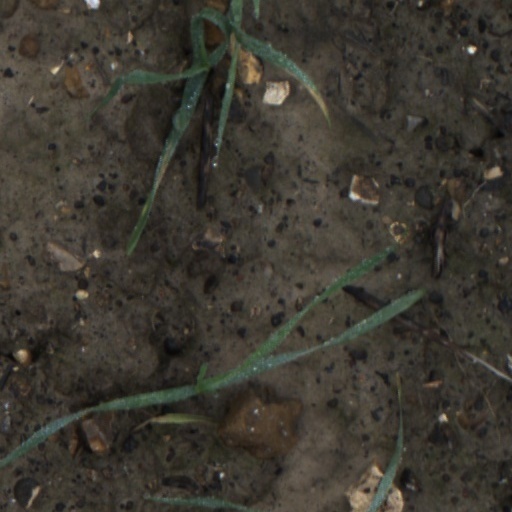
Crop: wheat